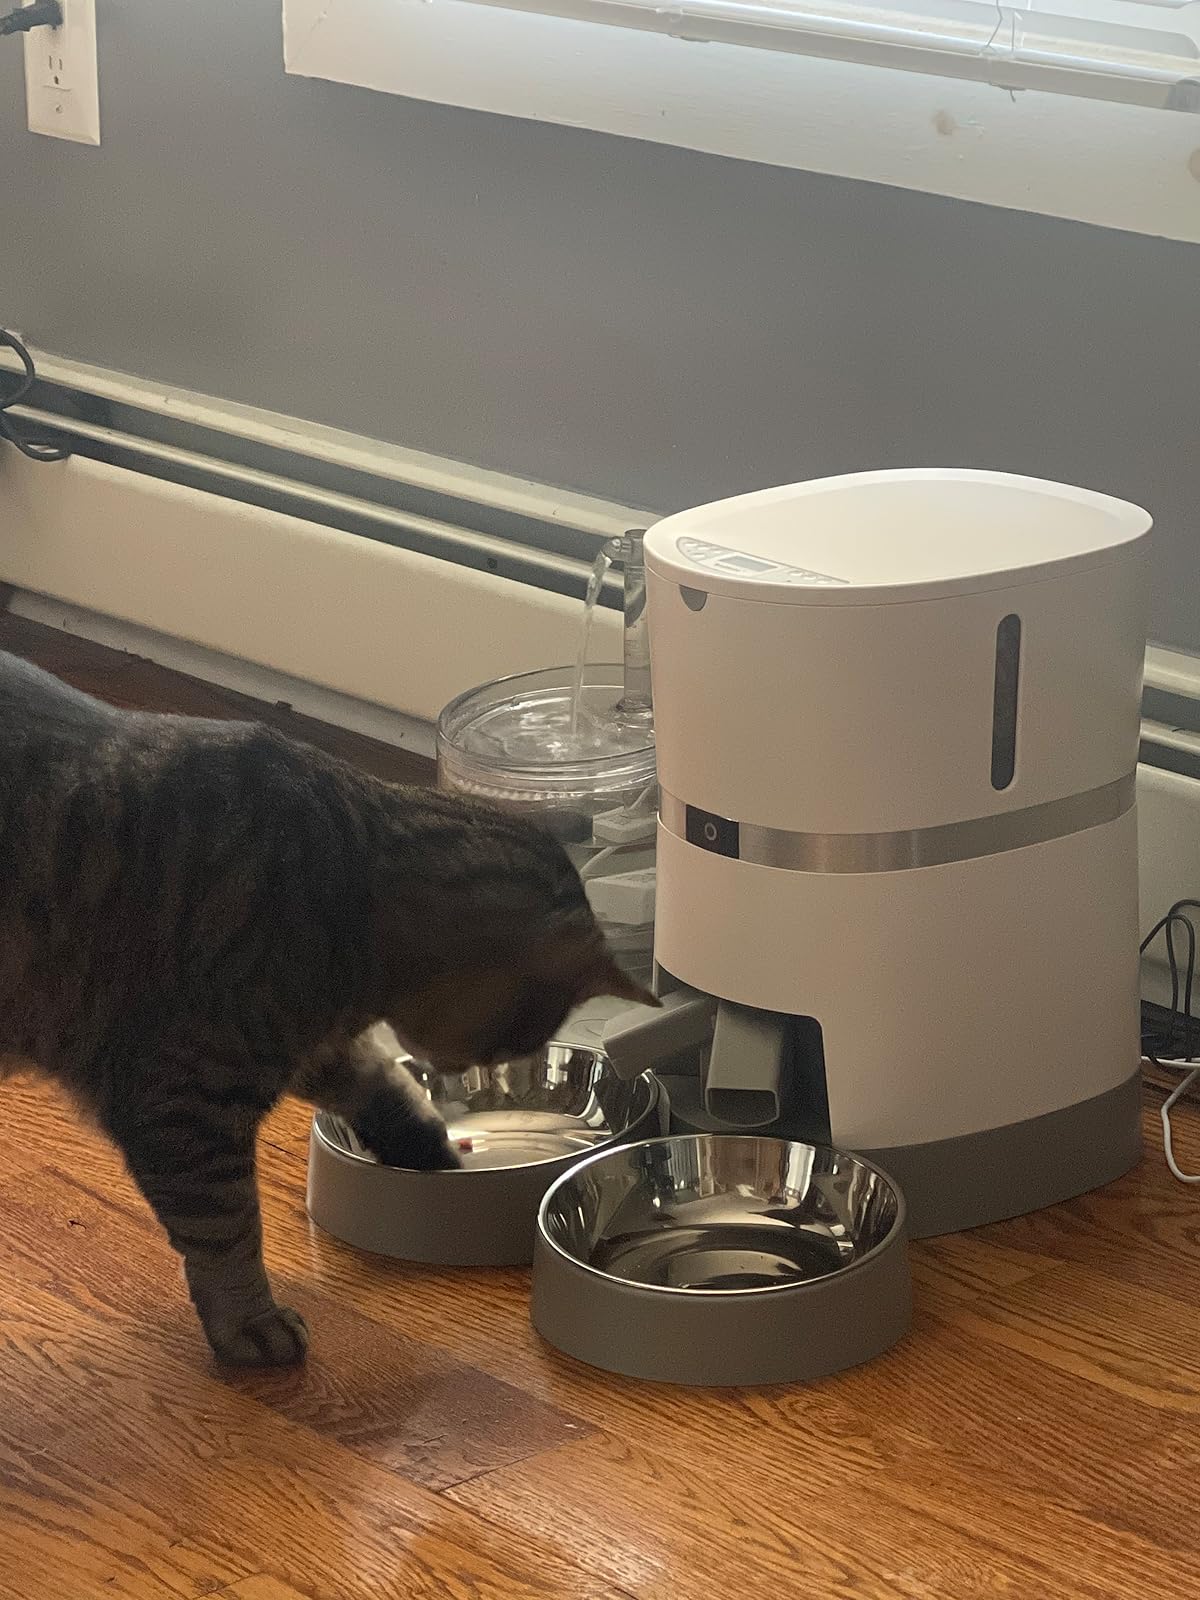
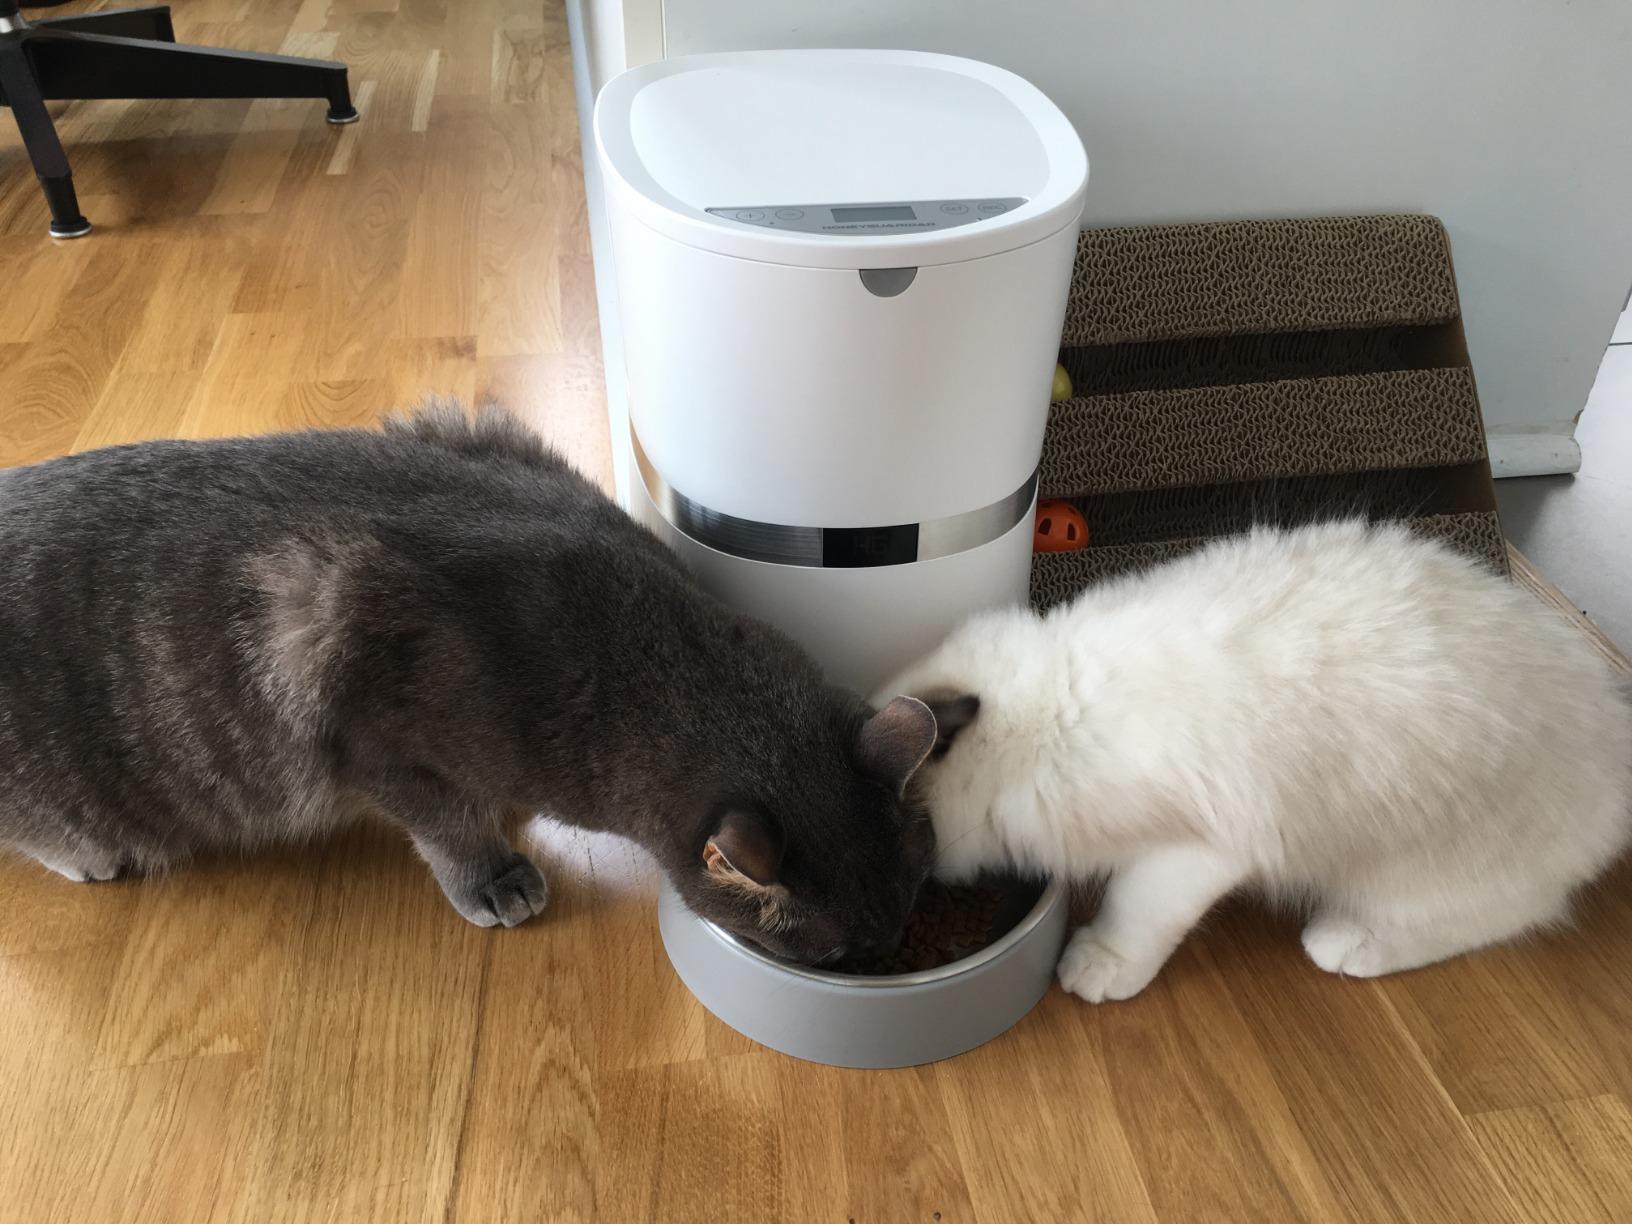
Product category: items_feeder
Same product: no